Burn Bridge

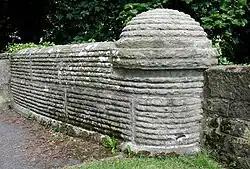
Stonework on the bridge at the end of Malthouse Lane.

There were mills on the site next to Malthouse Lane bridge from the 14th century. The corn mill nearest to the bridge backed onto the milldam, and housed the water wheel. Now converted to housing, it still contains the original wooden bevel gears which were driven by the water wheel. The milldam was fed from Crimple Beck via a goit upstream, and the water ran off via a culvert under the corn mill and returned to the stream near Malthouse Lane bridge. The milldam was drained c. 1975 and is now a wildlife preserve under a woodland preservation order. Fauna such as woodpeckers and willow warblers are colonising this site.